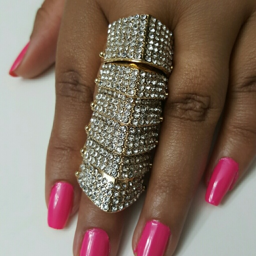
ring with the white stone fashion long ring